2015 UCI Road World Championships

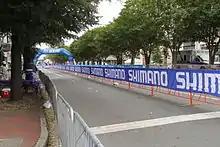
Part of the time trial course

All individual time trials apart from the elite men time trial are on a circuit. Elite women, under-23 and junior men will ride two laps of the circuit and junior women will complete one lap. The length of 1 lap is and has a total elevation of .